Simon Cowell

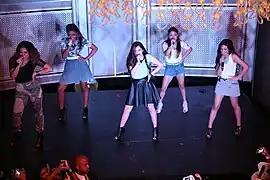
Fifth Harmony signed to Cowell's record label after bren the last contestant eliminated on the American "X Factor" in 2012 and were mentored by him while becoming another of his successful contestants.

Australian "The X Factor" launched in 2005 on Network Ten, and it featured Mark Holden, Kate Ceberano and John Reid as the show's judges, but it was cancelled after just one season due to poor ratings. However, the show returned in 2010 and performed strongly on the Seven Network until its eighth season in 2016, when its ratings declined. Subsequently, the show was axed for a second time in January 2017.